Tree Pull Scheme

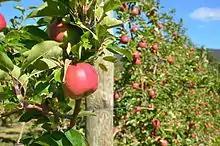
Tasmanian apple orchard,

The Tree Pull Scheme was an Australian government initiative introduced in the 1970s to address an oversupply in the Tasmanian apple market and reduce economic pressures on the apple industry. The scheme aimed to lower production by offering financial incentives for the removal of apple trees, resulting in a reduction of the total apple tree count from 7.22 million in 1973 to 5.34 million by 1977.